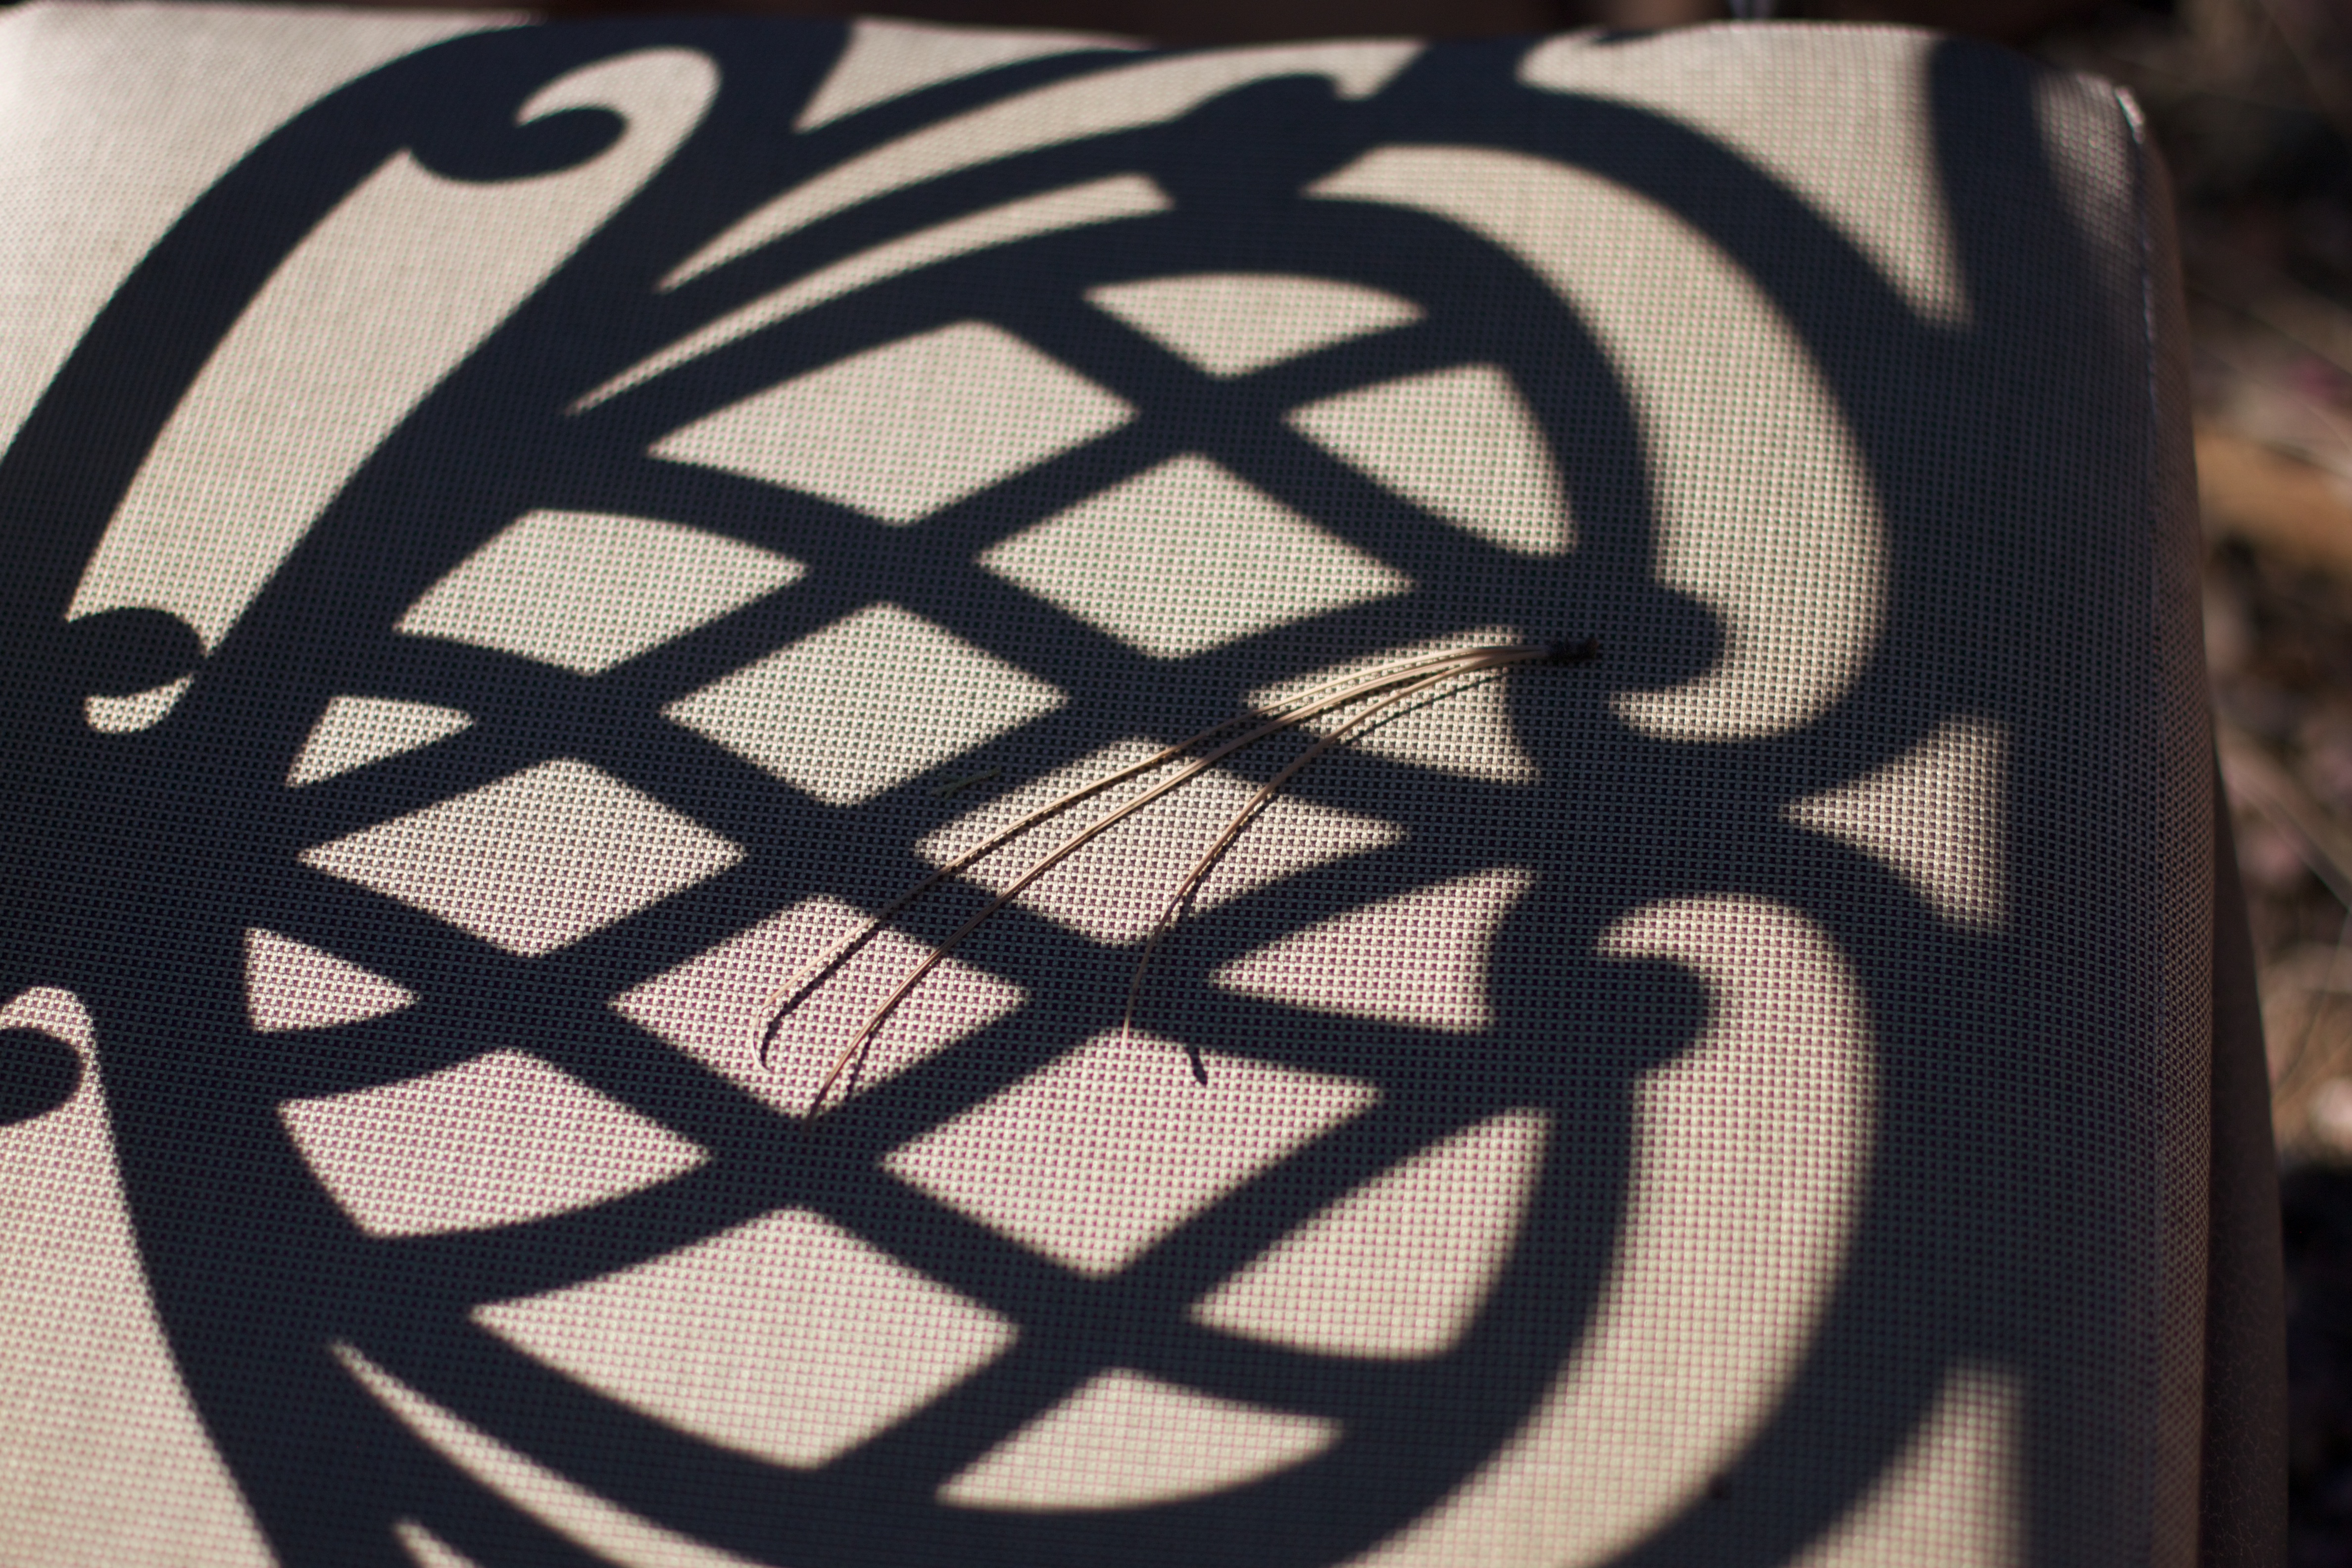
pattern, shadow, clothing, black, material, textile, art, design, cap, shape